Seth Lakeman

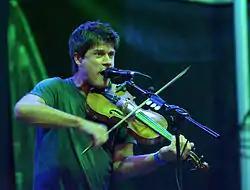
Lakeman performing at "Folk by the Oak Festival", Hatfield House in 2008

After a limited vinyl pressing for Record Store Day 2023, "The Somerset Sessions" was given a wider release on Lakeman's own label Honour Oak Records in July 2023. The album features original, unreleased session recordings from Lakeman featuring Ethan Johns, Jeremy Stacey, John Smith, Nick Pini and Alex Hart that were recorded at the Bert Jansch Studio in Frome.